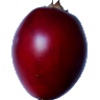
Label: tamarillo